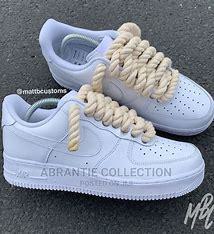
Brand: Nike
Model: Air Force